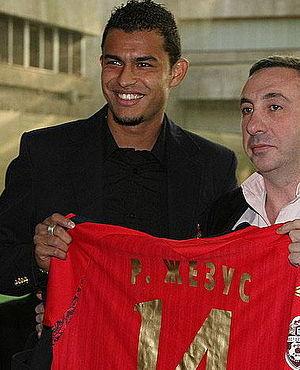
Jésus Ricardo da Silva dit Ricardo Jésus, né le 16 mai 1985 à Campinas est un joueur de football brésilien évoluant au poste d'attaquant.